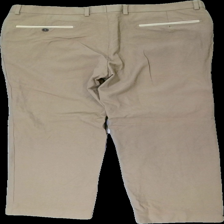
View: back
Type: Trousers
Category: Men
Brand: Oscar Jacobsson
Colors: Beige
Material: 81% wool 19% acrylic
Cut: Regular
Size: 54
Season: All
Smell: Minor
Damage location: middle right
Damage 2 location: middle center
Damage 3 location: middle center
Price range: 50-100
Recommended usage: Reuse
Description: beige byxor